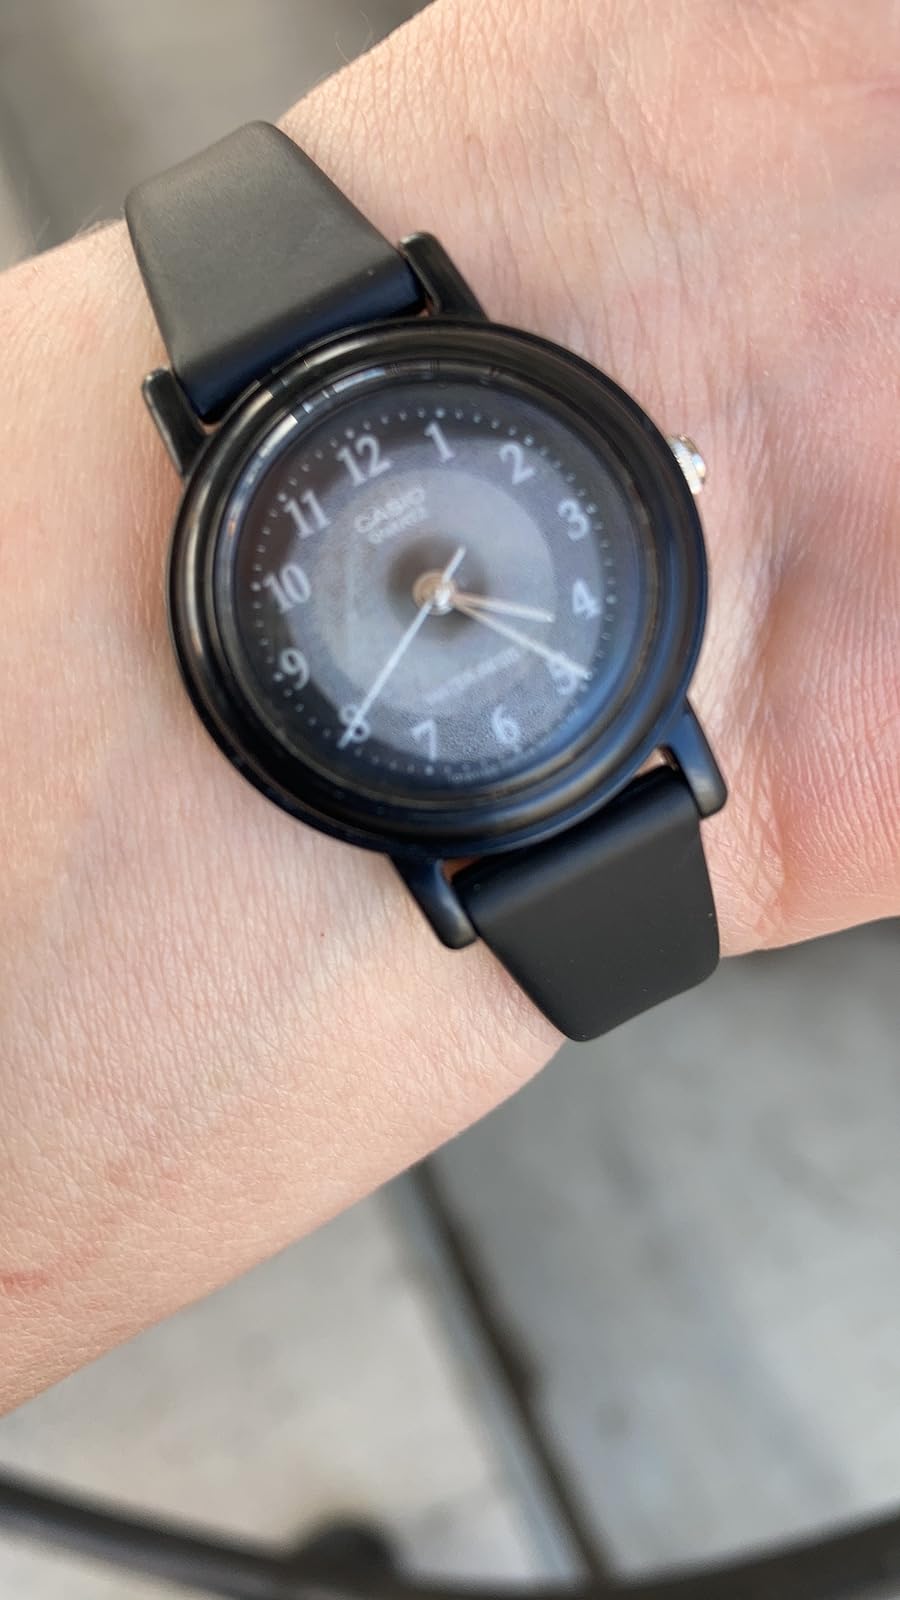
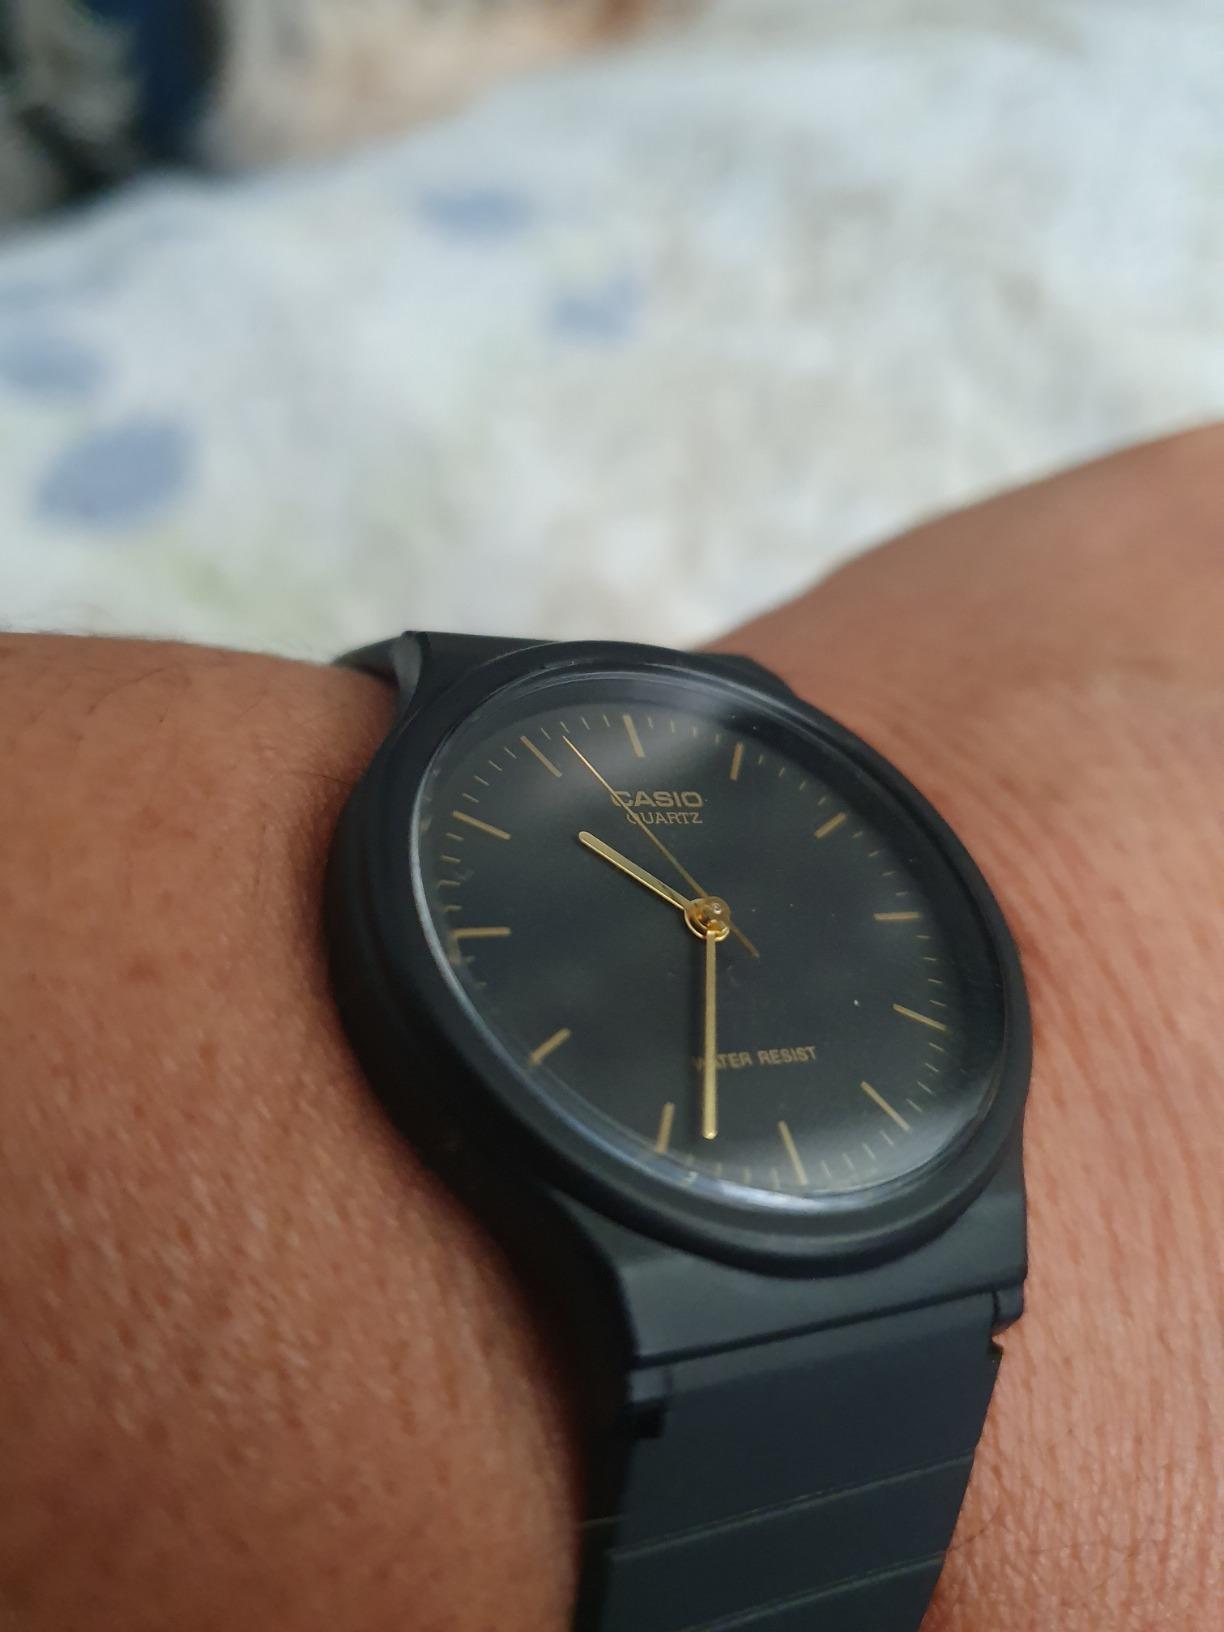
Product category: accessories_watch
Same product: no